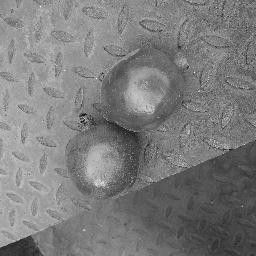
Fruit: Pomegranate
Quality: Good